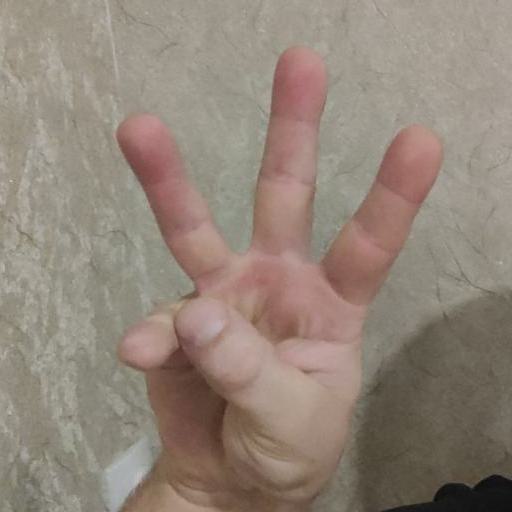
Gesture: three